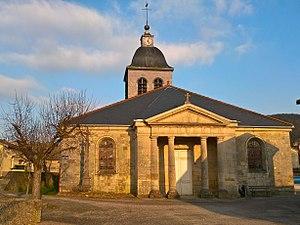
Thonnance-lès-Joinville, église Saint-Didier.
Thonnance-lès-Joinville est une commune française située dans le département de la Haute-Marne, en région Grand Est.